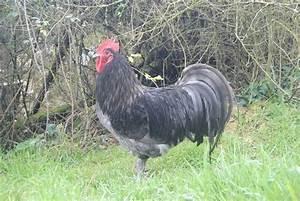
chicken